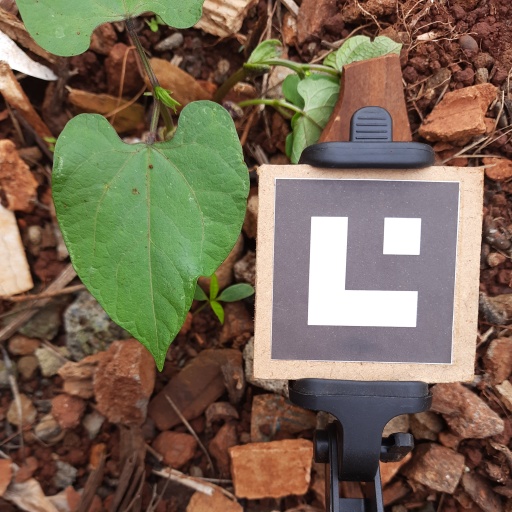
Observations: wavy surface, no eating holes, with soild dust, under shade